Brødrene Dal

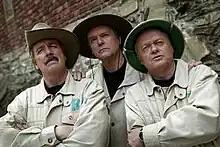
The brothers, from left: Roms, Gaus and Brumund Dal

Brødrene Dal ('The Brothers Dal') is a Norwegian television series by Norwegian comedy trio KLM (Kirkvaag, Lystad, Mjøen), that originally aired as four series in 1979, 1982, 1994 and 2005. A fifth adventure, originally performed on stage in 1997, was edited and released as a movie in 2010.